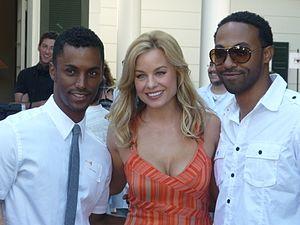
Jessica Collins, de son vrai nom Jessica Lynn Capogna, née le 1ᵉʳ avril 1971 à Schenectady, est une actrice américaine. Elle est principalement connue pour son rôle d'Avery Clark dans le soap-opéra Les Feux de l'amour.